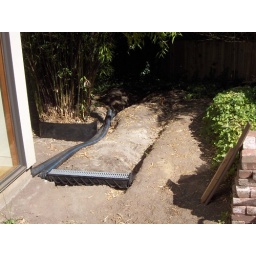
July 28: The plastic drain &amp;amp; the black bamboo, walled off and partially filled in